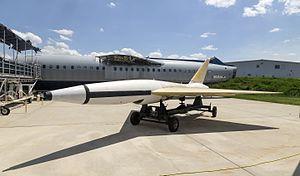
Fairchild SM-73 Bull Goose decoy missile at Hagerstown, Maryland, USA